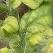
Crop: Tomato
Condition: virosis-d